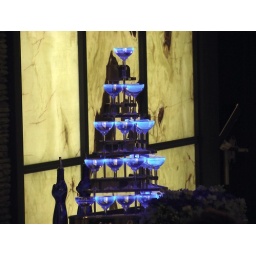
Champagne glass pyramid in blue